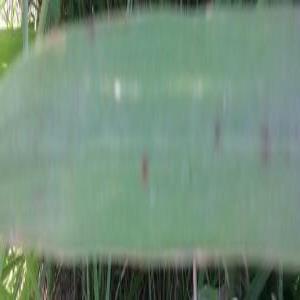
Disease: Brownspot